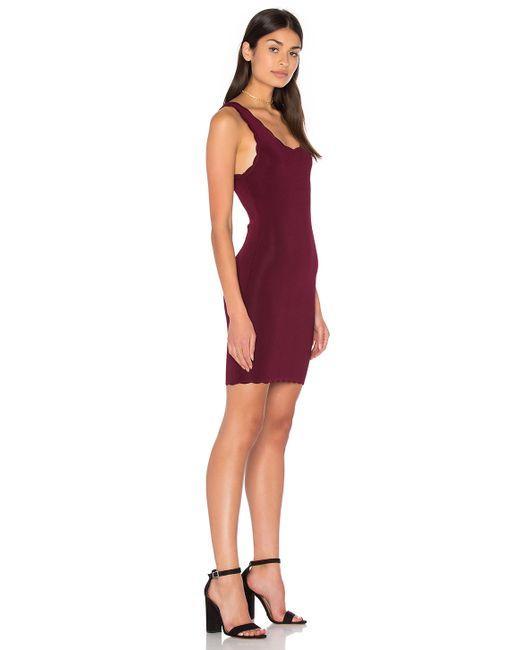
Sexy ärmelloses rotes Baumwollkleid mit High Heel Sandalen